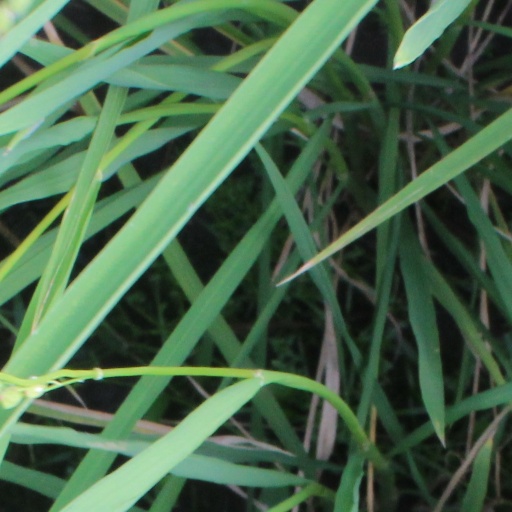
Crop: rice